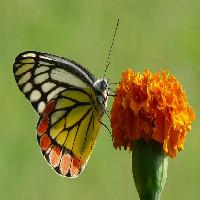
Weather: sun or clear